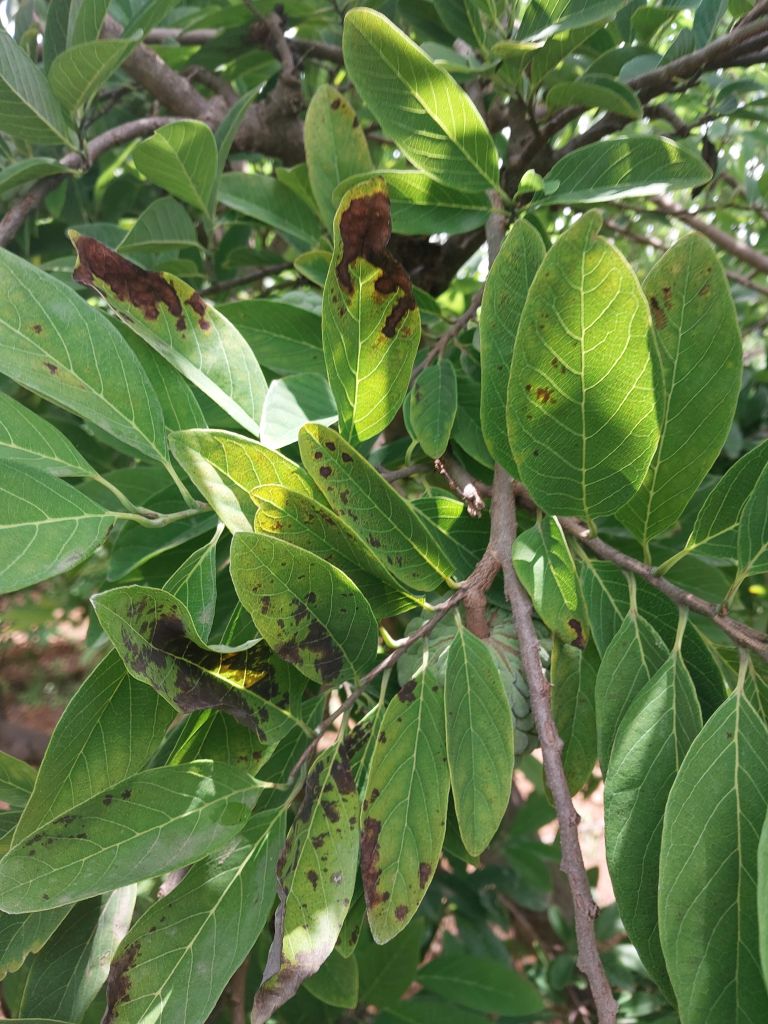
Disease label: Leaf spot on Leaves